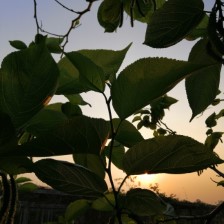
Variety: TaiwanMeacho